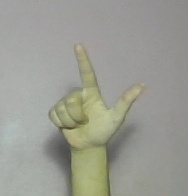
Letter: laam